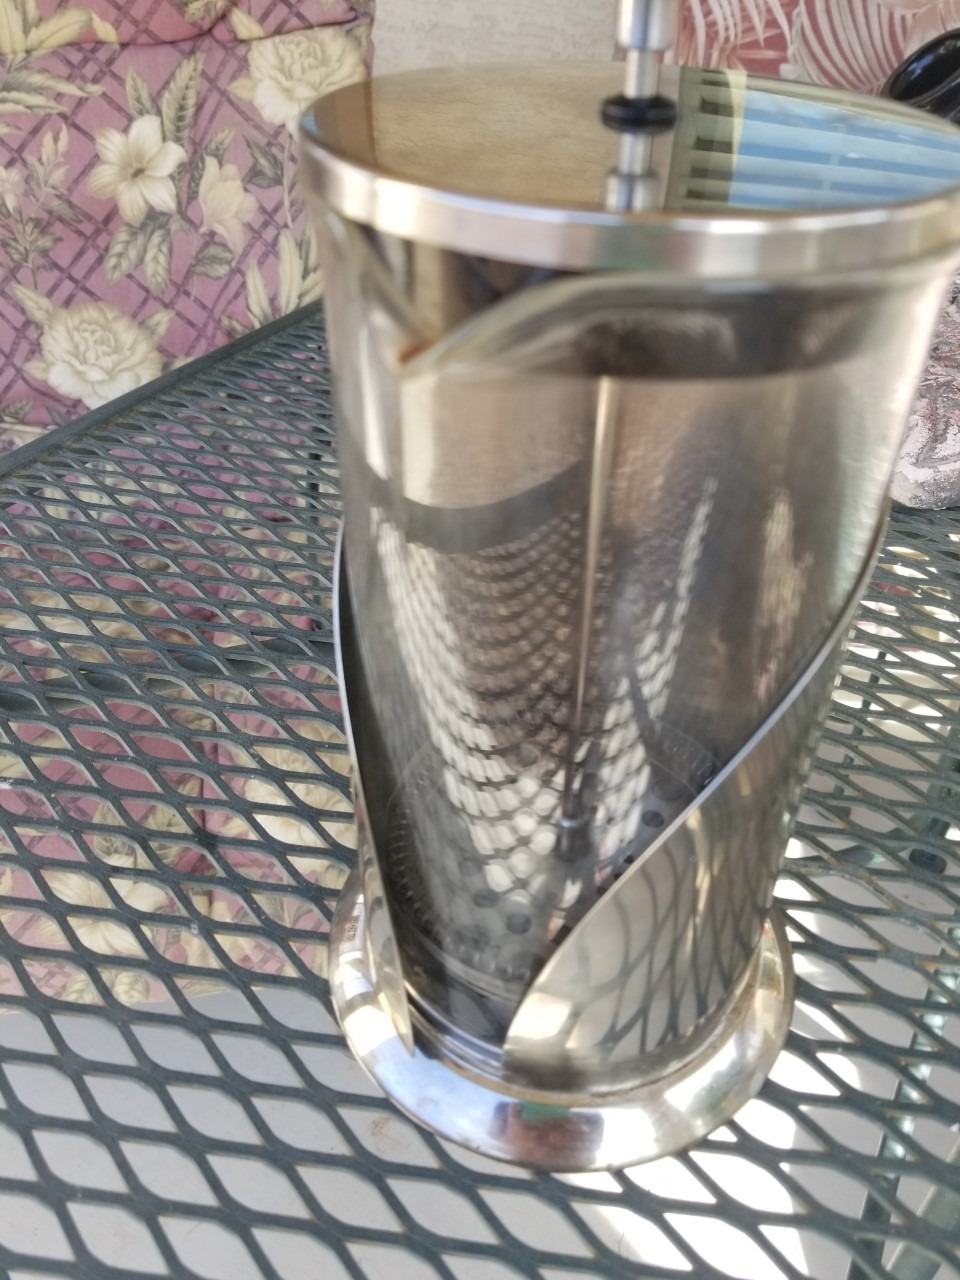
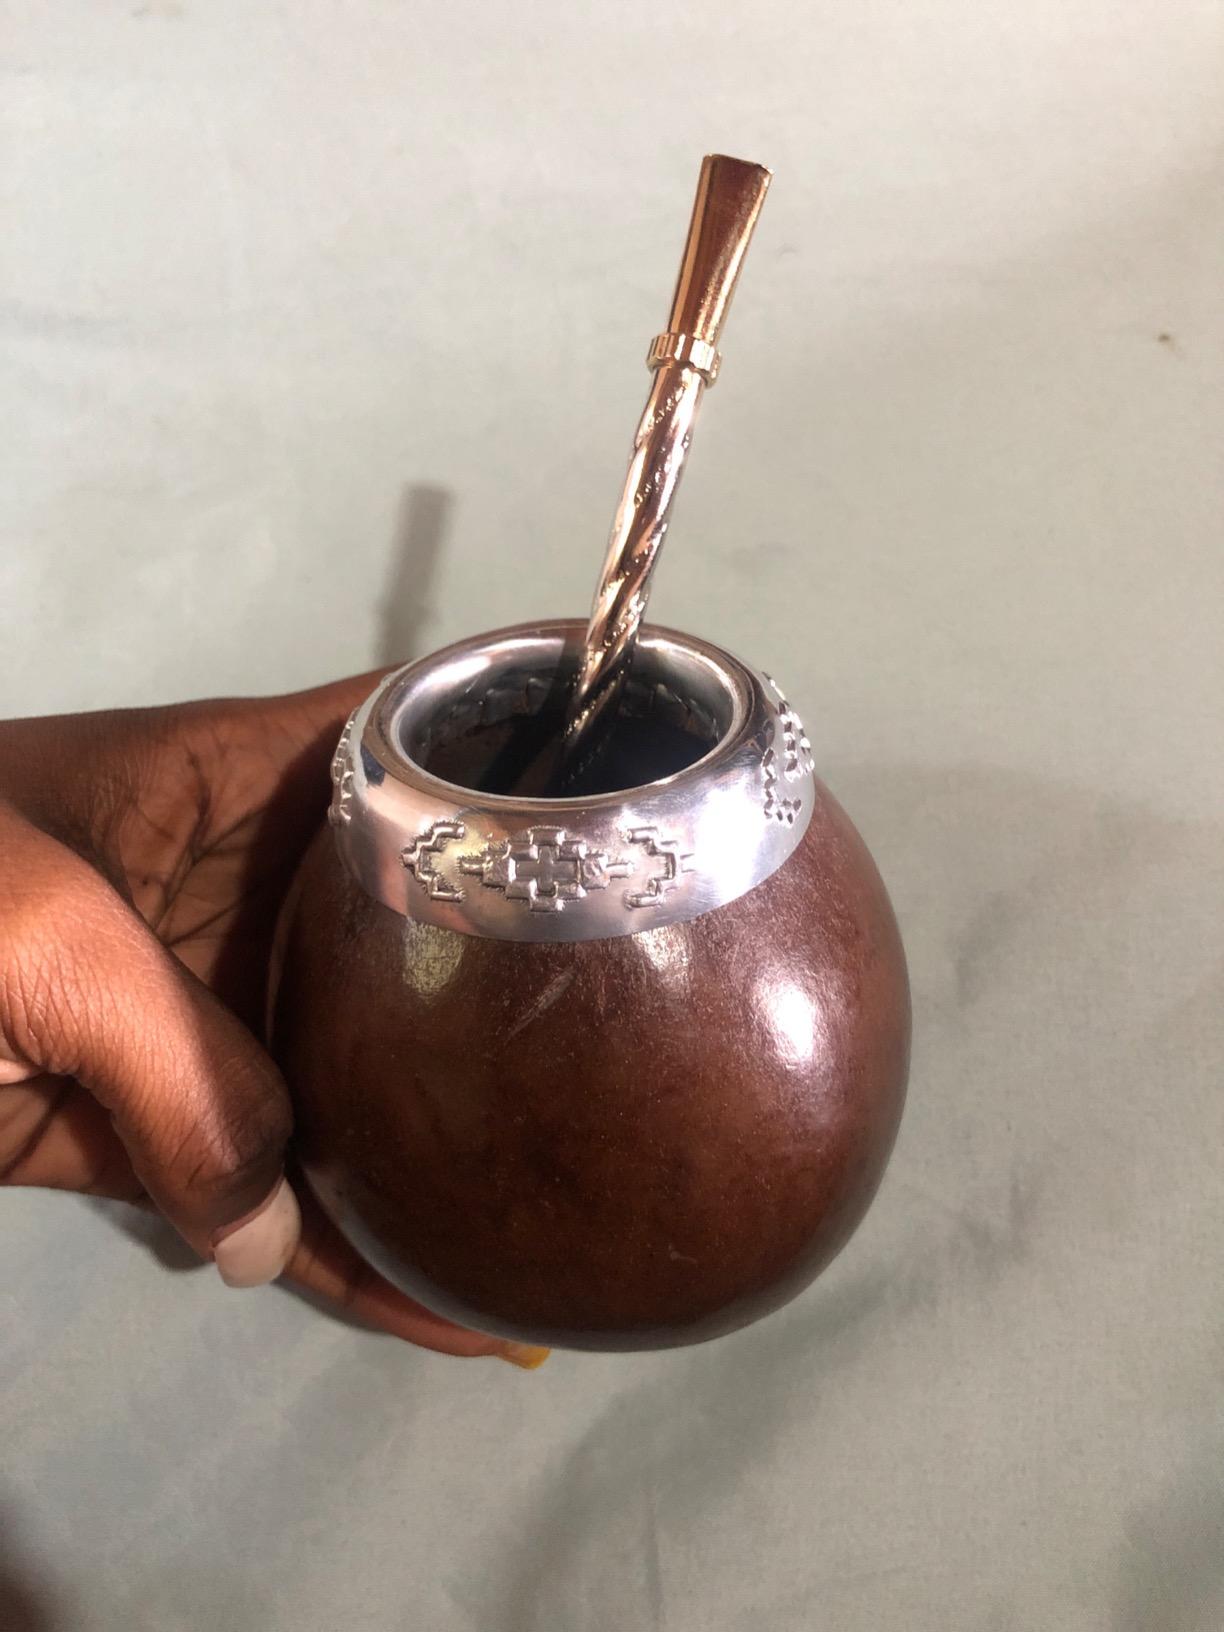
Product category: items_tea
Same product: no